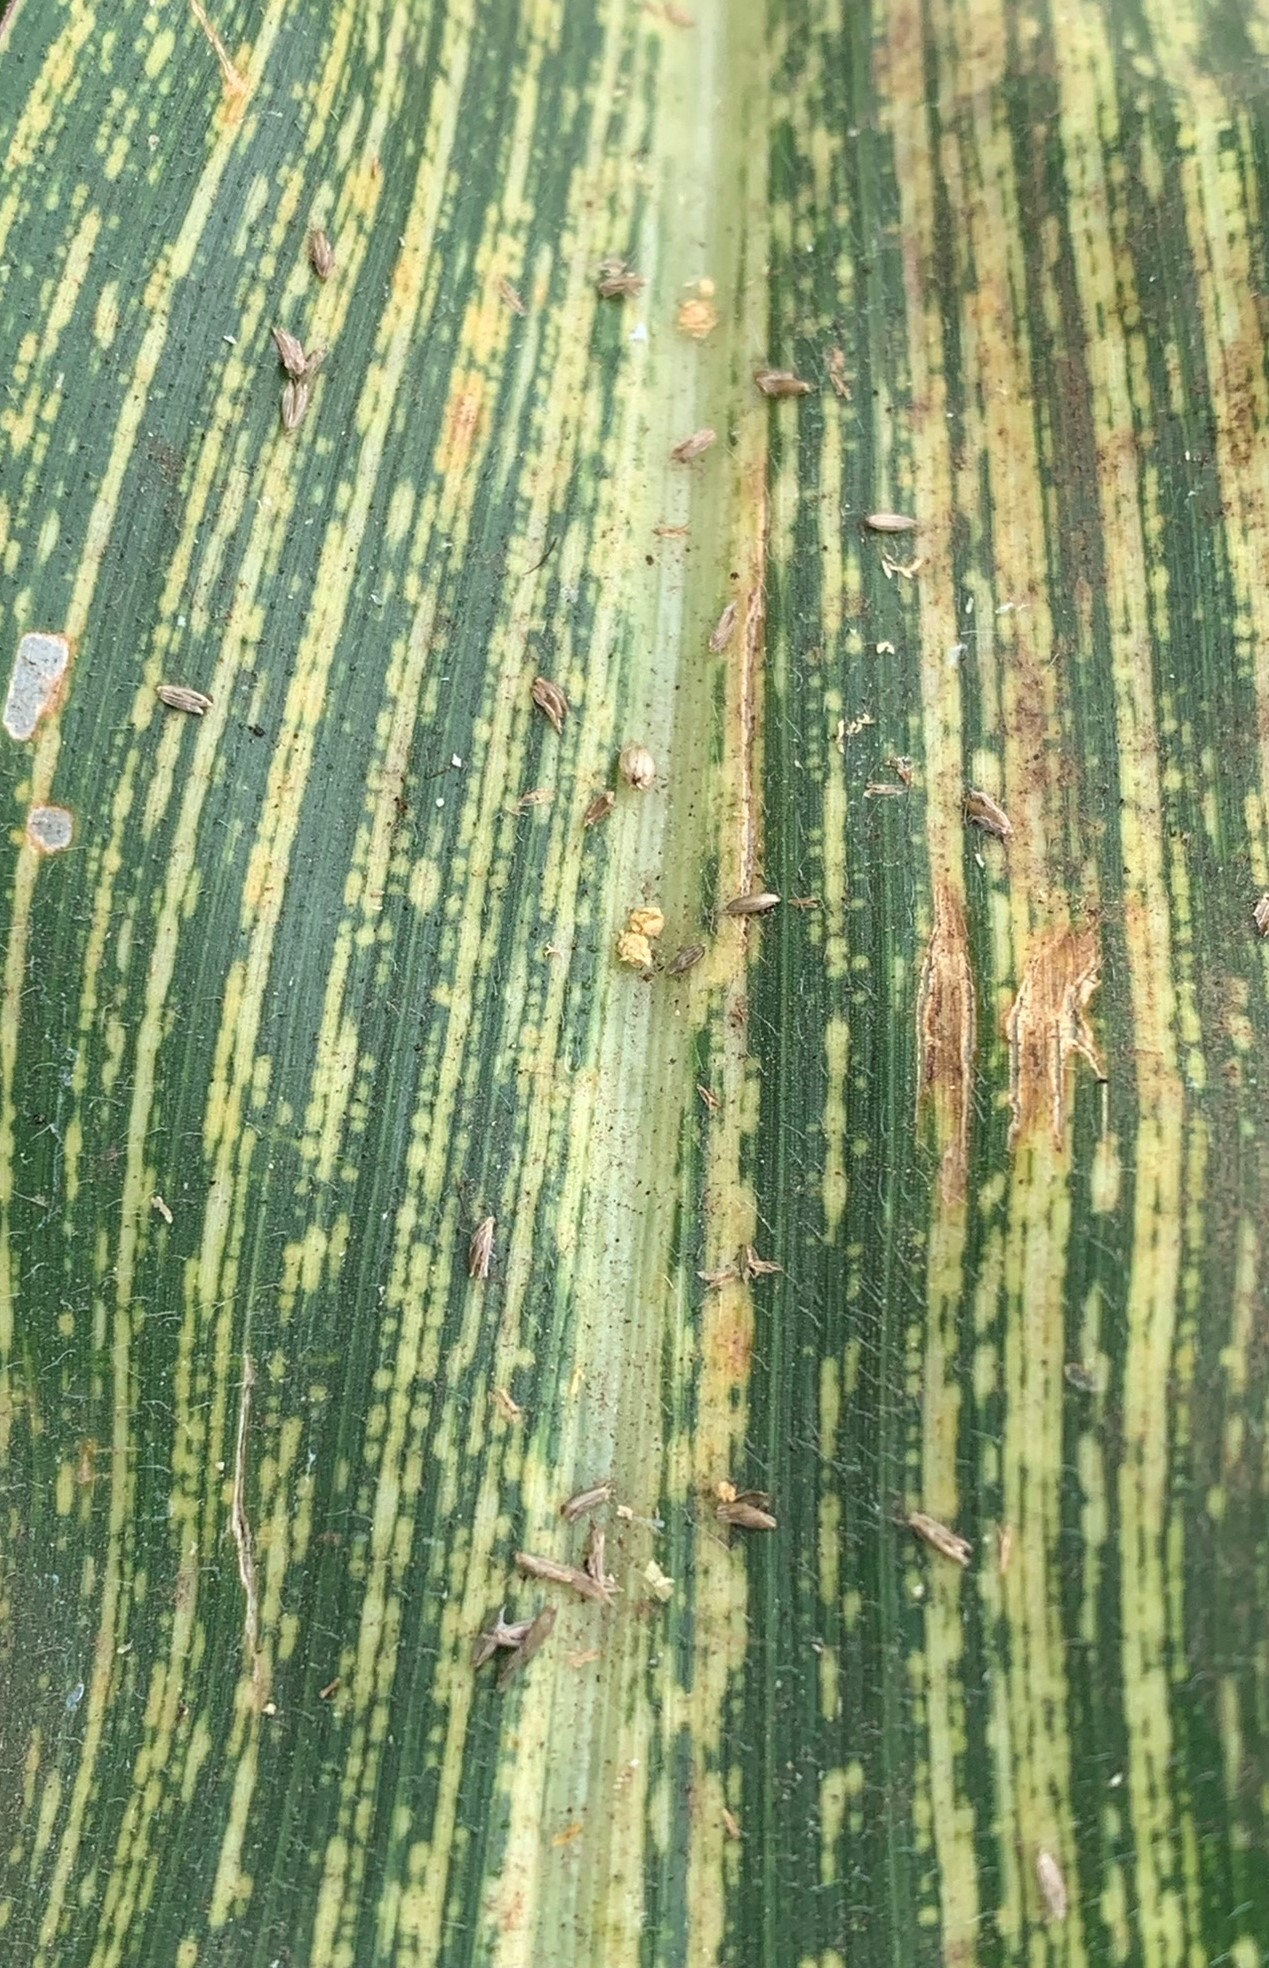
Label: MSV